World of A Song of Ice and Fire

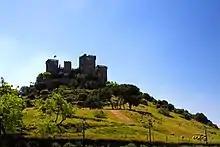
The Castle of Almodóvar del Río in Córdoba, Spain, which represented Highgarden in "Game of Thrones"

The Reach is the southwestern region of Westeros along the valleys of the Mander (the largest river in Westeros) and the Honeywine. It is the second-largest of the kingdoms in terms of geographical area (behind only the North) and is the most fertile and heavily populated region of Westeros. The wealth and power of the Reach comes from its warm, sunny climate, which grants bountiful harvests of farm foods and the most sought-after wines. During times of war, the expansive lands of the Reach and its abundance of foods protects their inhabitants from initial famine and sickness. The Reach is considered the home of chivalry in Westeros, and is the place where knighthood is looked upon with the greatest reverence, and where the rules for tourneys are the most stringent and managed. The most prominent population center in the Reach is Oldtown, Westeros's oldest and second largest city and port as well as the home to the Maesters' Citadel and the former religious seat of the Faith of the Seven, situated at the mouth of the Honeywine estuary.